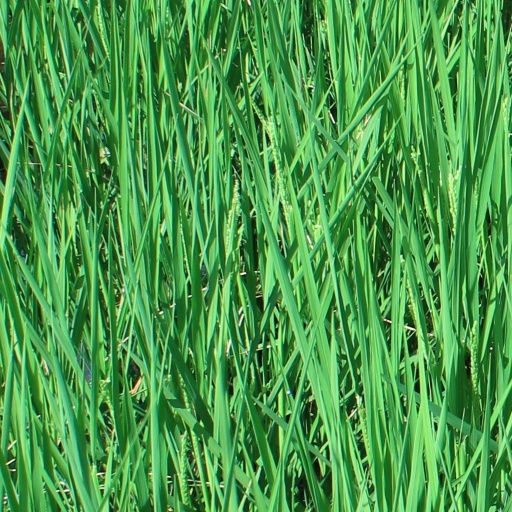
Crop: rice